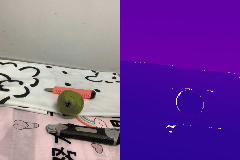
Label: pear